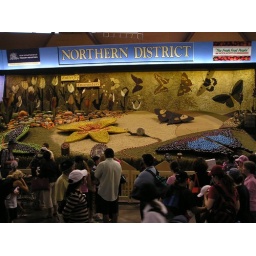
Exhibit of fruit and veg in the form of butterflies and flowers